Culture of San Francisco

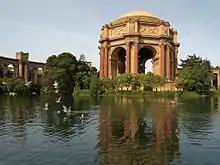
Palace of Fine Arts

The culture of San Francisco is major and diverse in terms of arts, music, cuisine, festivals, museums, and architecture but also is influenced heavily by Mexican culture due to its large Hispanic population, and its history as part of Spanish America and Mexico. San Francisco's diversity of cultures along with its eccentricities are so great that they have greatly influenced the country and the world at large over the years. In 2012, "Bloomberg Businessweek" voted San Francisco as America's Best City.